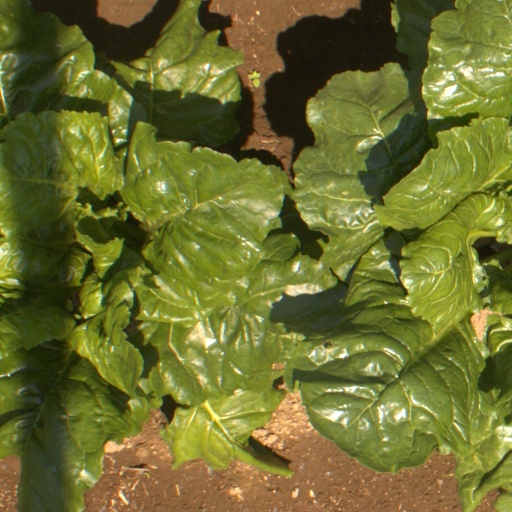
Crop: sugar beet